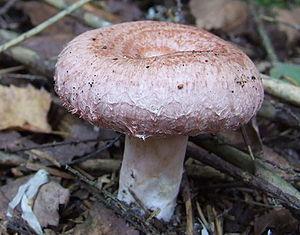
Lactarius torminosus, Lactaire à toison, Lactaire aux coliques, Lactaire aux tranchées, est une espèce de grandschampignons basidiomycètes du genre Lactarius. Il s'agit d'un champignon commun et largement diffusé, en Afrique du Nord, Asie du Nord, Europe du Nord et Amérique du Nord. L. torminosus est une espèce mycorhizienne, associée avec divers arbres, le plus souvent des bouleaux ; ses sporophores se développent à la surface du sol, seuls ou en groupes dans les forêts mixtes.